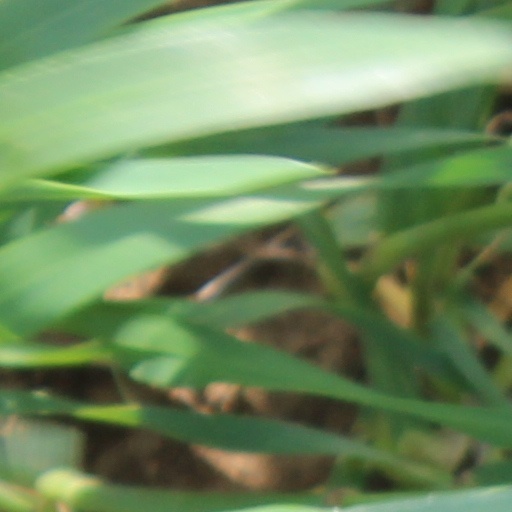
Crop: wheat